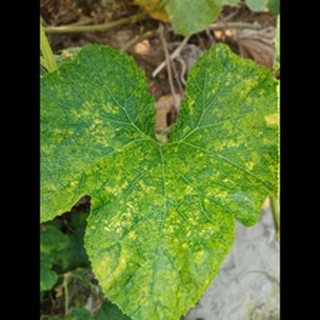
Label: pumpkin_mosaic_disease